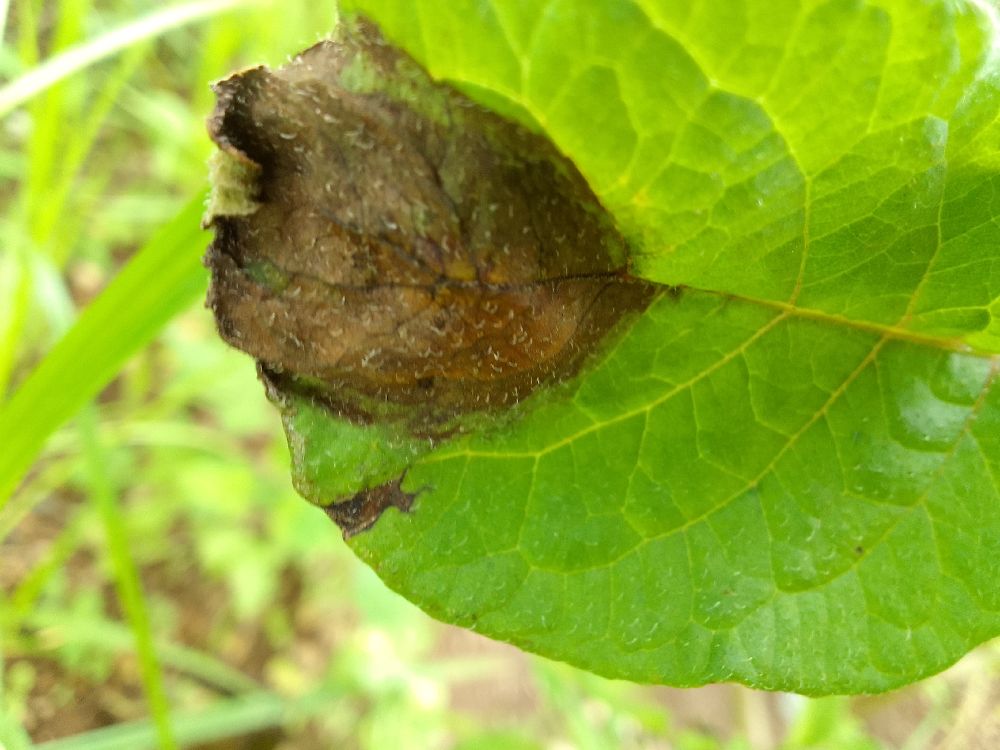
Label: Late blight